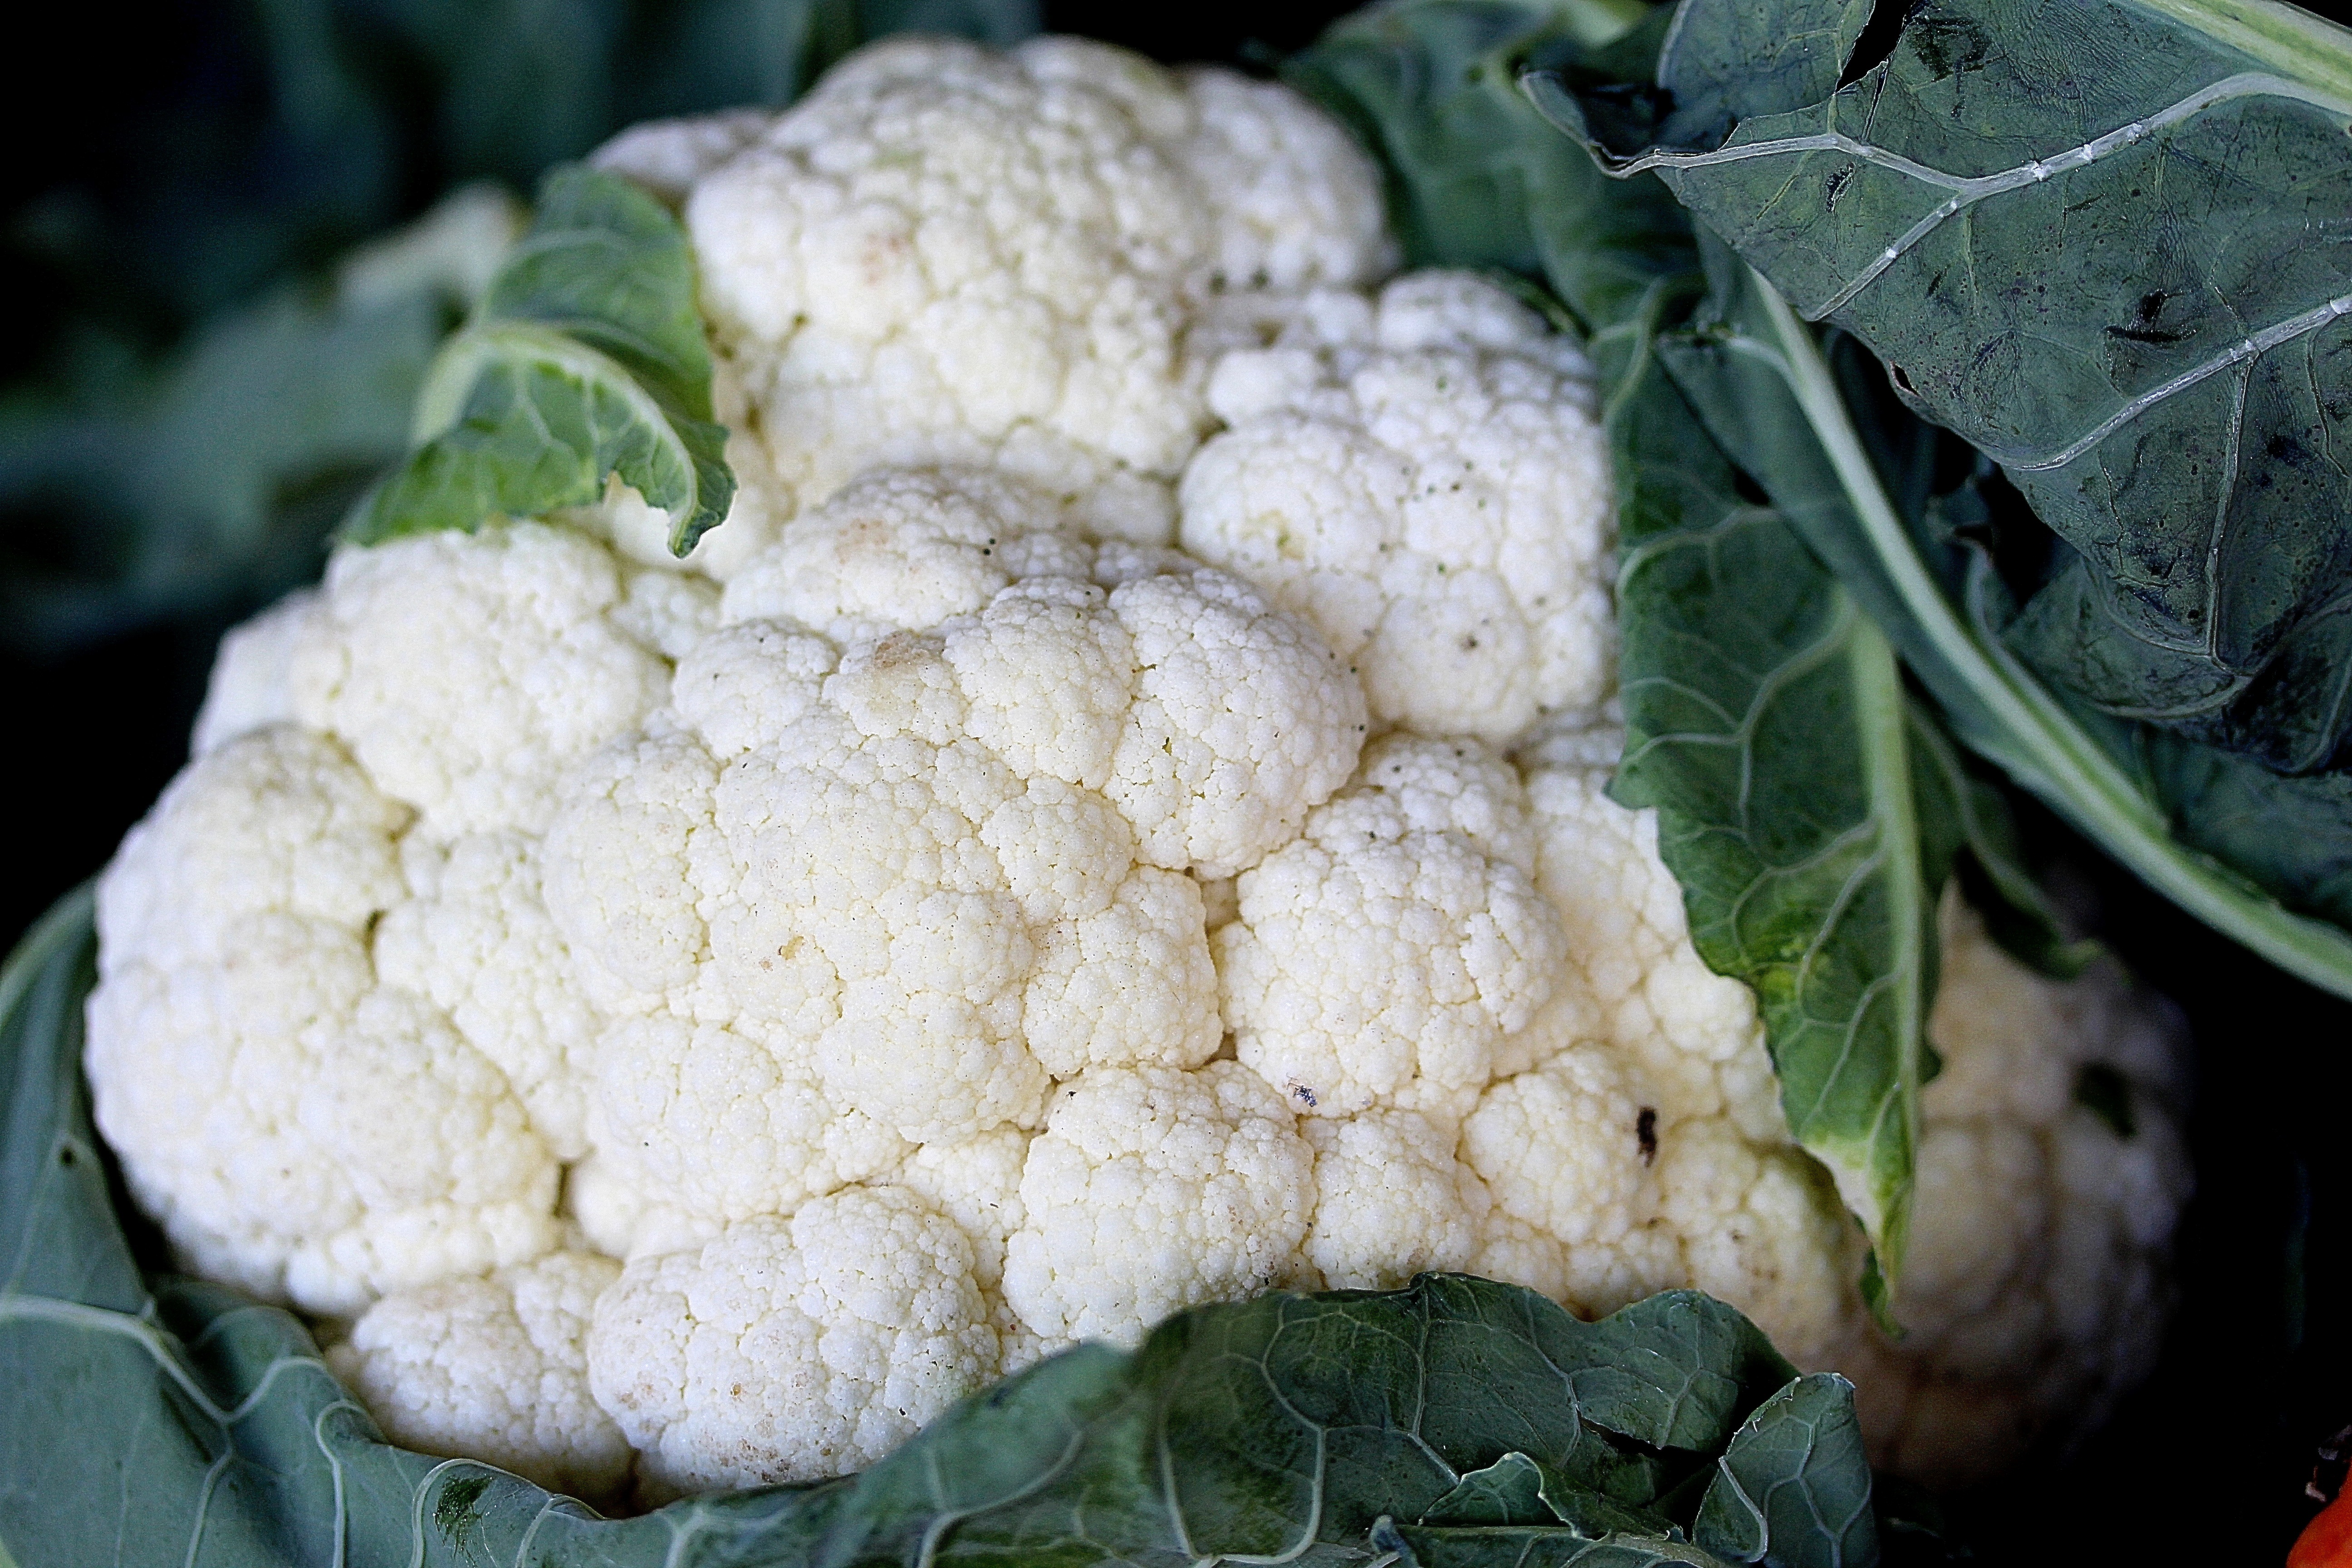
food, produce, vegetable, healthy, vegetables, cabbage, vitamins, cauliflower, kohl, brassica oleracea, leaf vegetable, cruciferous vegetables, cabbage varieties